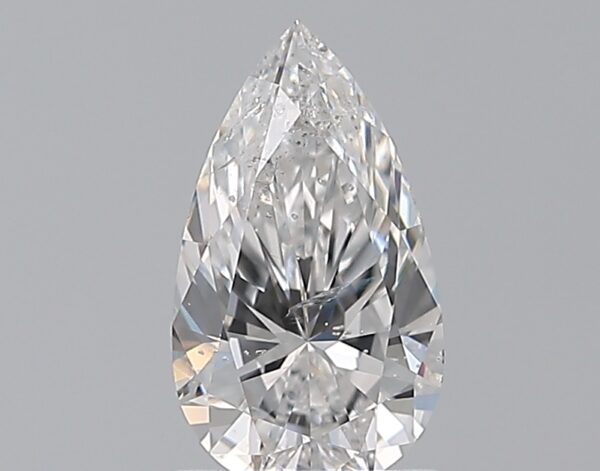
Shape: pear
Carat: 1.01
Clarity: SI2
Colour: D
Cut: EX
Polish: VG
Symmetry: VG
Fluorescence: N
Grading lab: GIA
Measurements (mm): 9.34 x 5.37 x 3.41